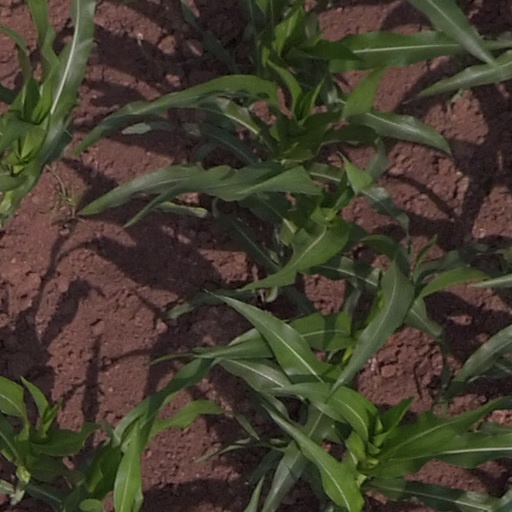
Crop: maize; corn